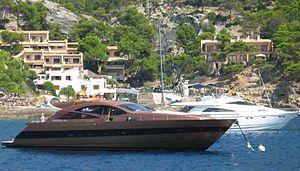
Ferretti est un constructeur italien de bateaux fondé en 1968, il fait partie depuis janvier 2012 du groupe chinois SHIG-Weichai.